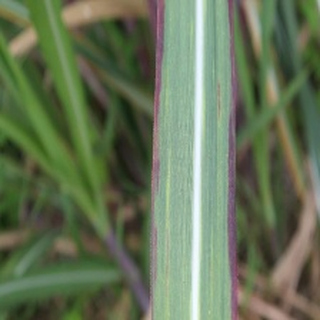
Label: sugarcane_bacterial_blight